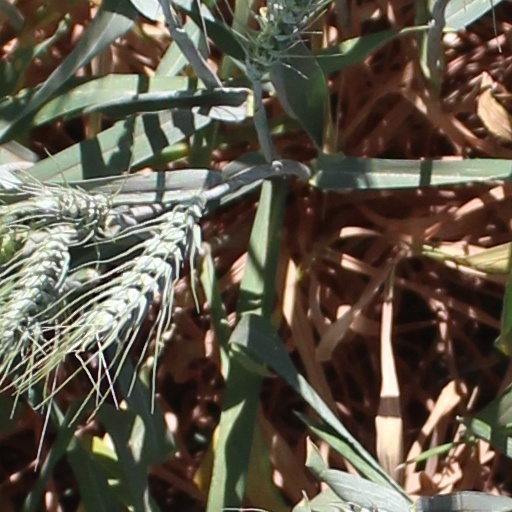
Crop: wheat